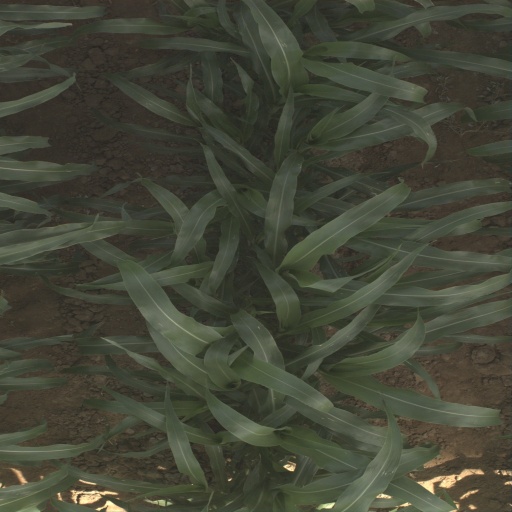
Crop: sorghum